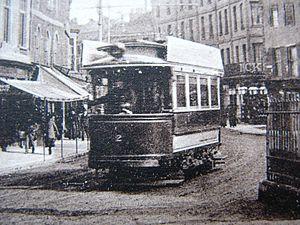
Taunton est une ville du comté de Somerset, en Angleterre. Le nom vient de « Ville sur la rivière Tone », ou « Tone Town » en anglais. Il y a un marché hebdomadaire. La ville est située à mi-chemin entre Bristol et Torquay, au pied des Blackdowns Hills qui culminent à 315 mètres. Elle est arrosée par la Tone, affluent de la Parrett qui se jette dans le canal de Bristol. Elle est en quelque sorte une porte vers la péninsule formée par le Devon et les Cornouailles à l'ouest.